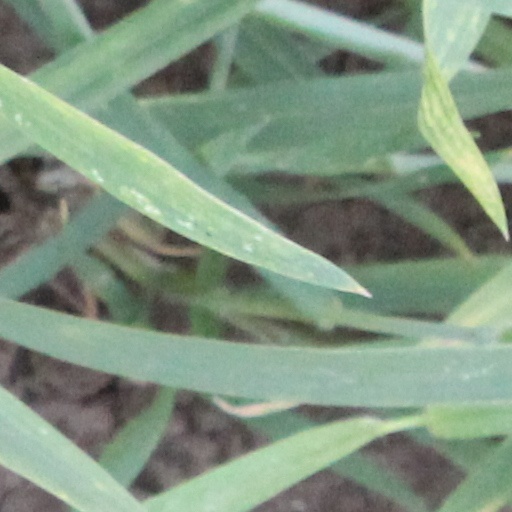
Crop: wheat